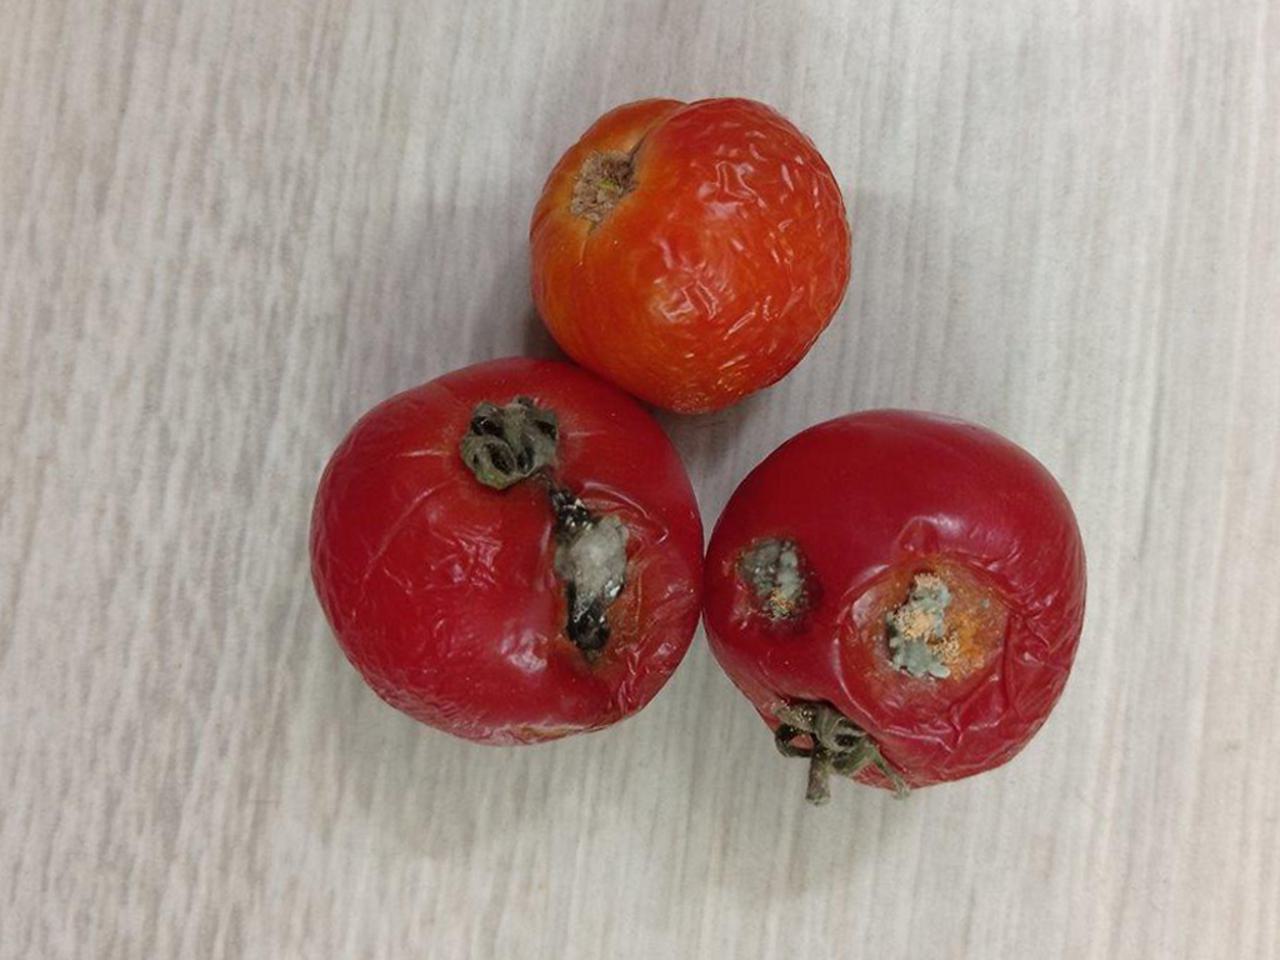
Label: Rotten